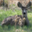
Label: deer